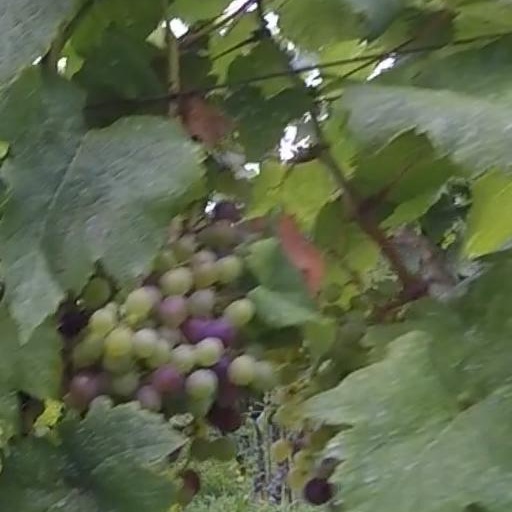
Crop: grape